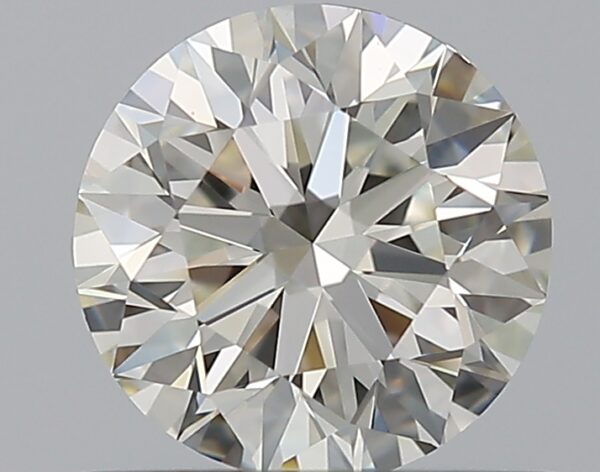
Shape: round
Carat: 0.7
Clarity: VS1
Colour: I
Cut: EX
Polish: EX
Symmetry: EX
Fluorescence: F
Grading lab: GIA
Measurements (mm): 5.65 x 5.68 x 3.54